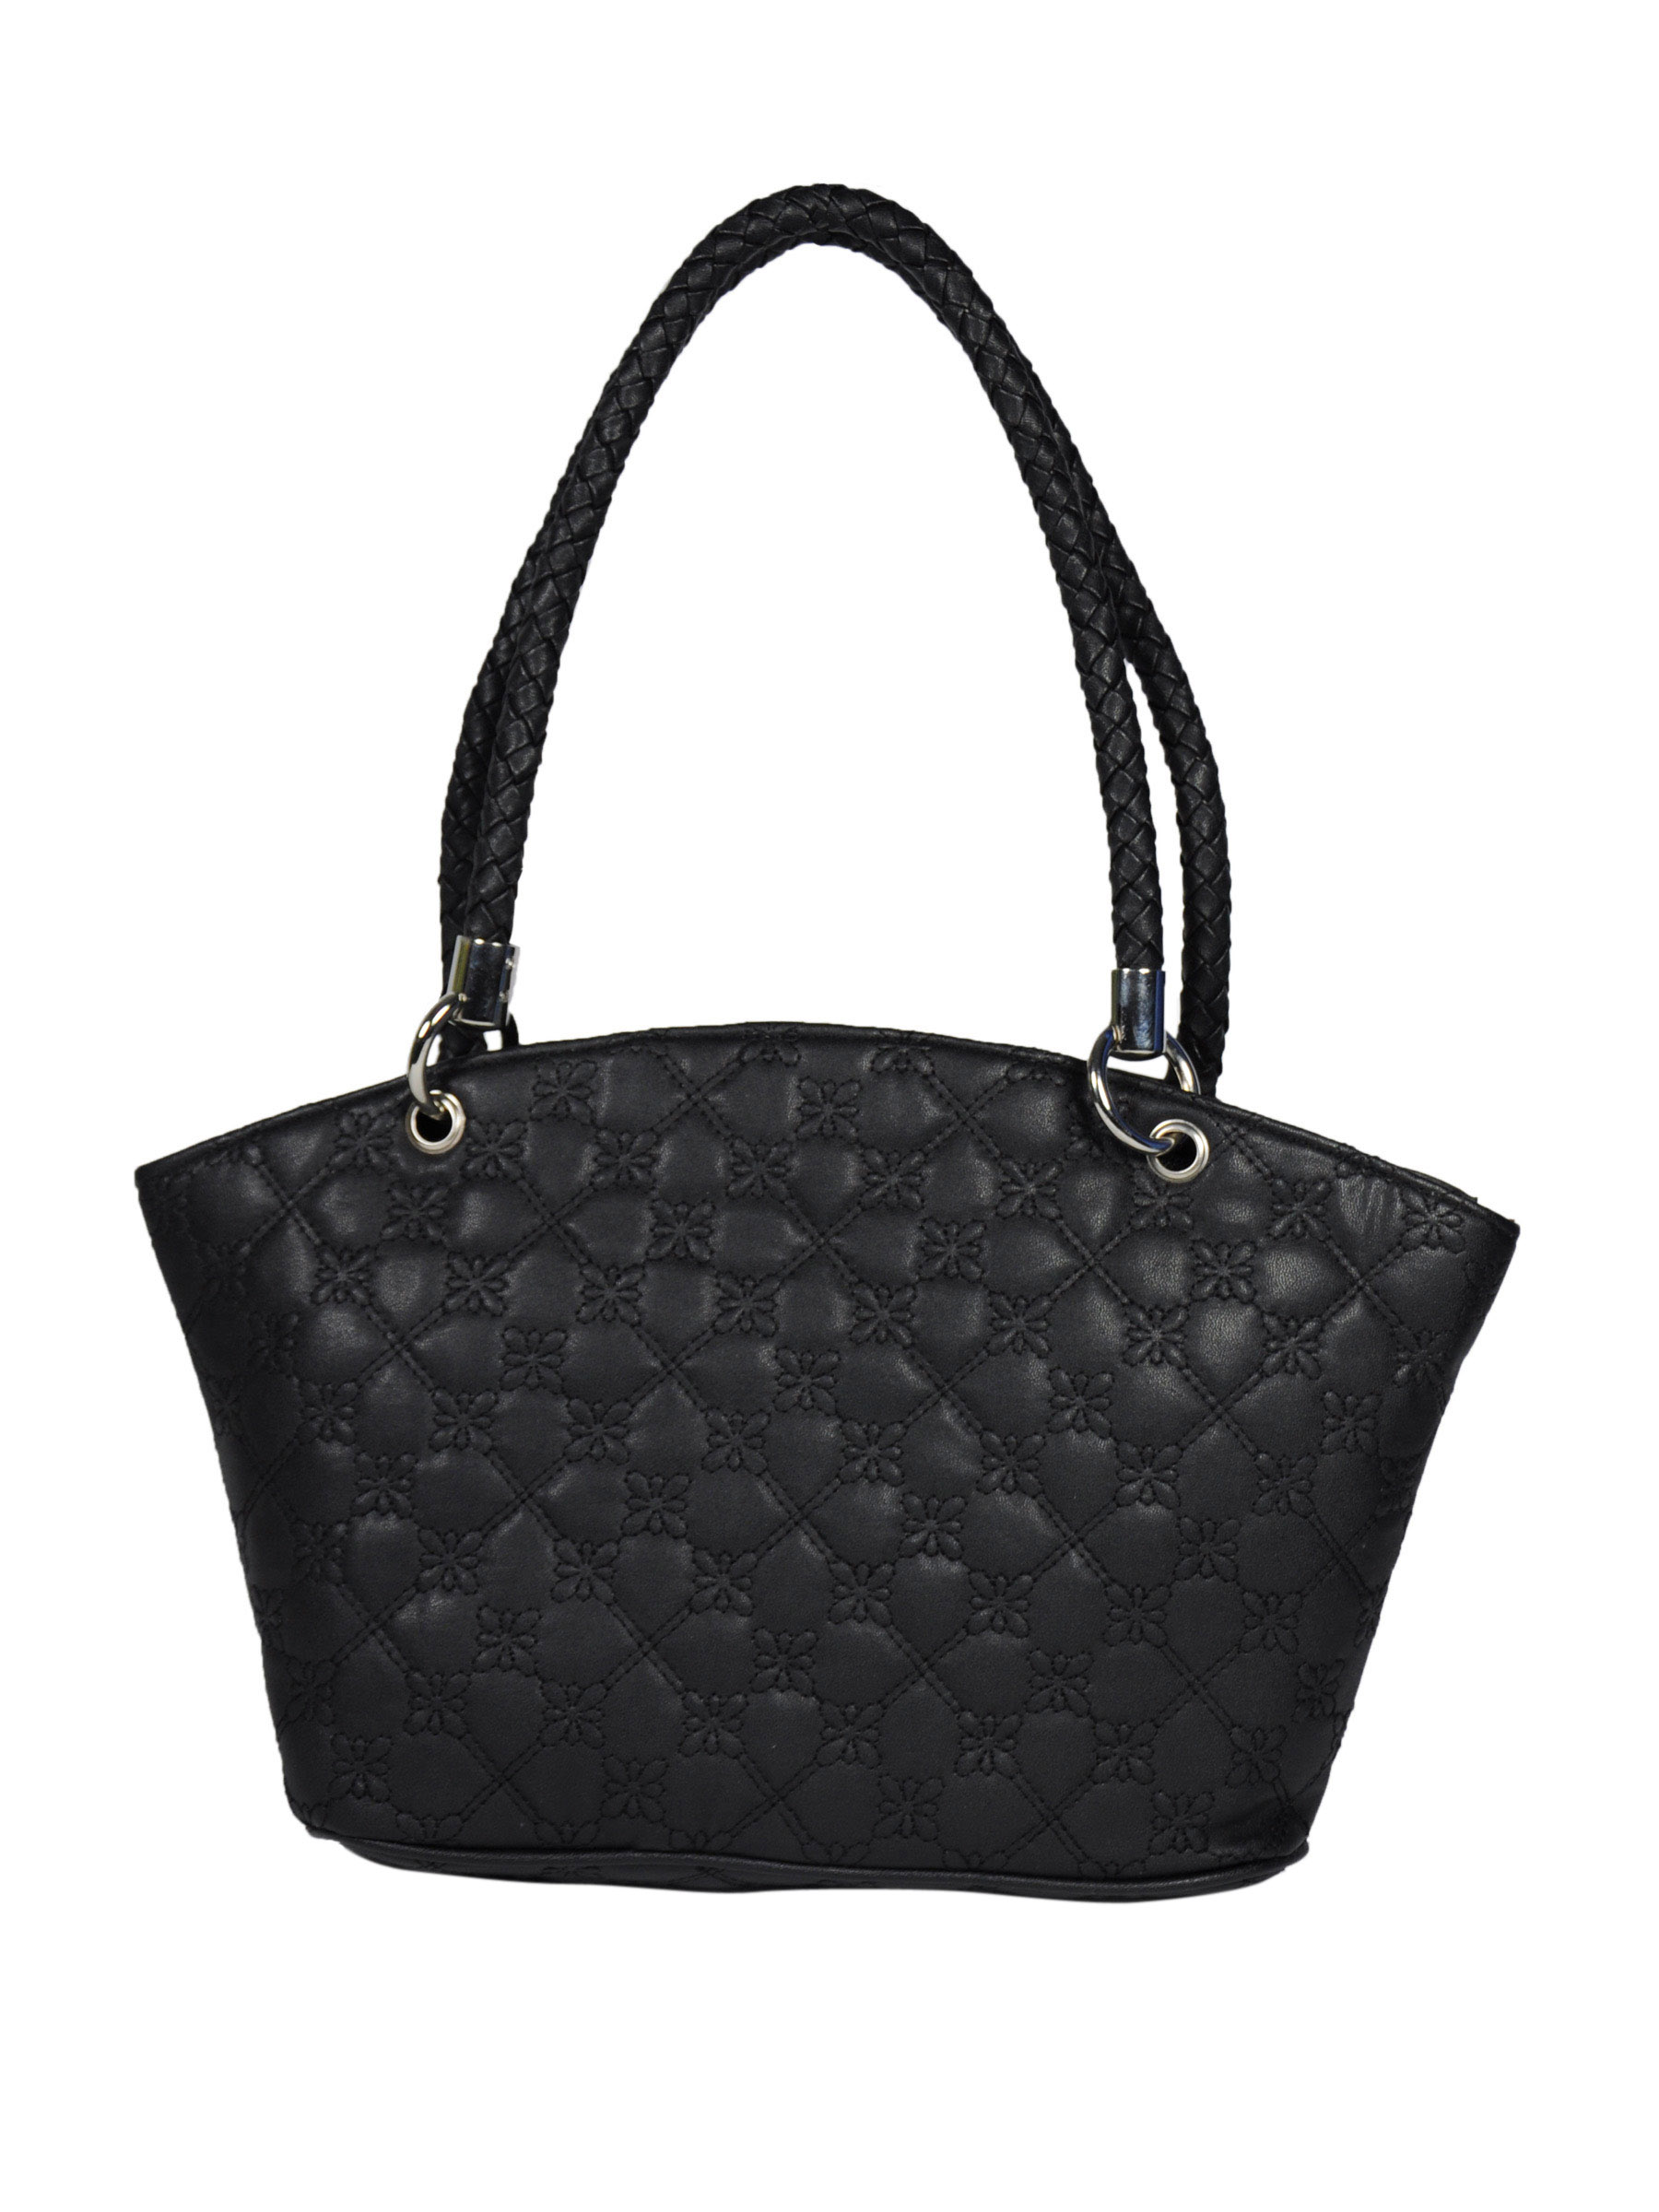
Murcia Women Hths Black Handbags
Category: Accessories / Bags / Handbags
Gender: Women
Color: Black
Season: Winter 2015
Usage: Casual